Big Deal After 20 Years

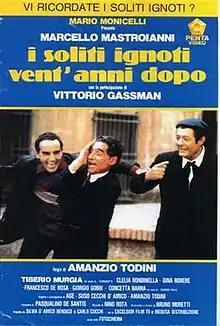
Film poster

Big Deal After 20 Years is a 1985 Italian comedy film directed by Amanzio Todini. It is the sequel to "Big Deal on Madonna Street" and "Audace colpo dei soliti ignoti".